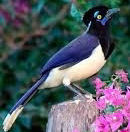
Species: PLUSH CRESTED JAY
Scientific name: CYANOCORAX CHRYSOPS
ImageNet parent category: jay